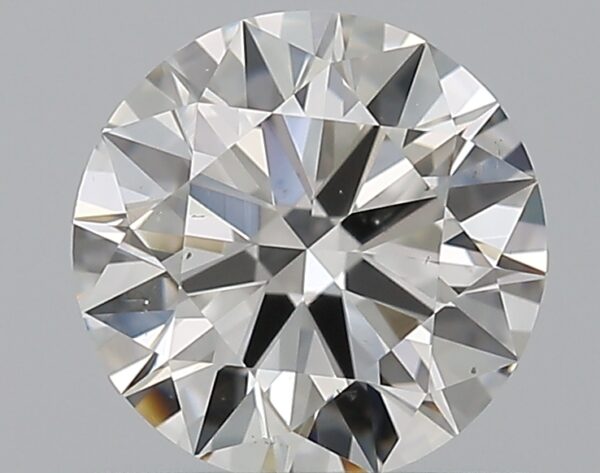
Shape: round
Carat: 0.72
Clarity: SI1
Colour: H
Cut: EX
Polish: EX
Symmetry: EX
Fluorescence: N
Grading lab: GIA
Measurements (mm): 5.8 x 5.82 x 3.49